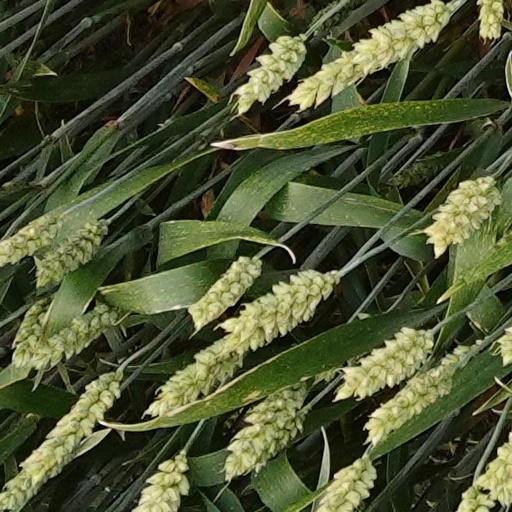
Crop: wheat